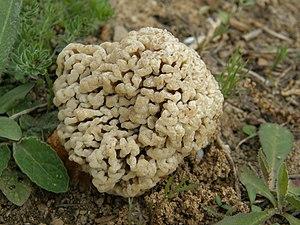
Les morilles sont un genre de champignons ascomycètes de la famille des Morchellaceae.